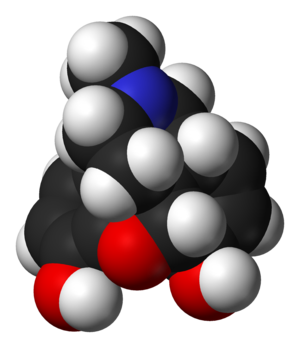
La morphine est le principal alcaloïde de l'opium, le latex du pavot somnifère. C'est une molécule complexe utilisée en médecine comme antalgique et comme drogue pour son action euphorisante.